List of Major League Baseball annual triples leaders

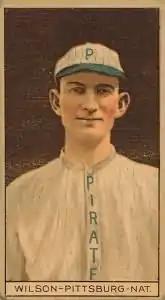
Chief Wilson of the Pittsburgh Pirates set the all-time record for triples in a season with 36 in 1912.

In baseball, a triple is recorded when the ball is hit so that the batter is able to advance all the way to third base, scoring any runners who were already on base, with no errors by the defensive team on the play. In Major League Baseball (MLB), a player in each league is recognized for leading the league in triples. Only triples hit in a particular league count toward that league's seasonal lead.